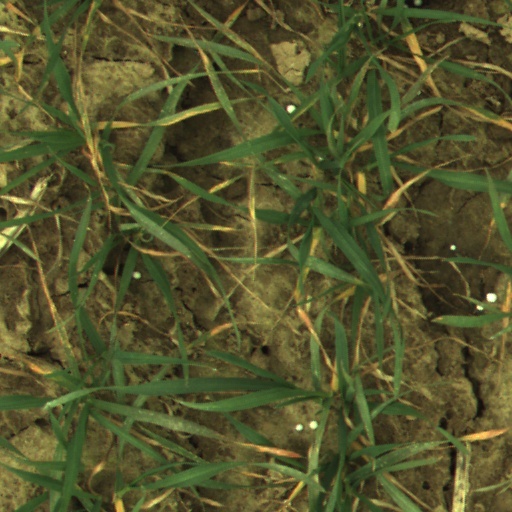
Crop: wheat